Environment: real
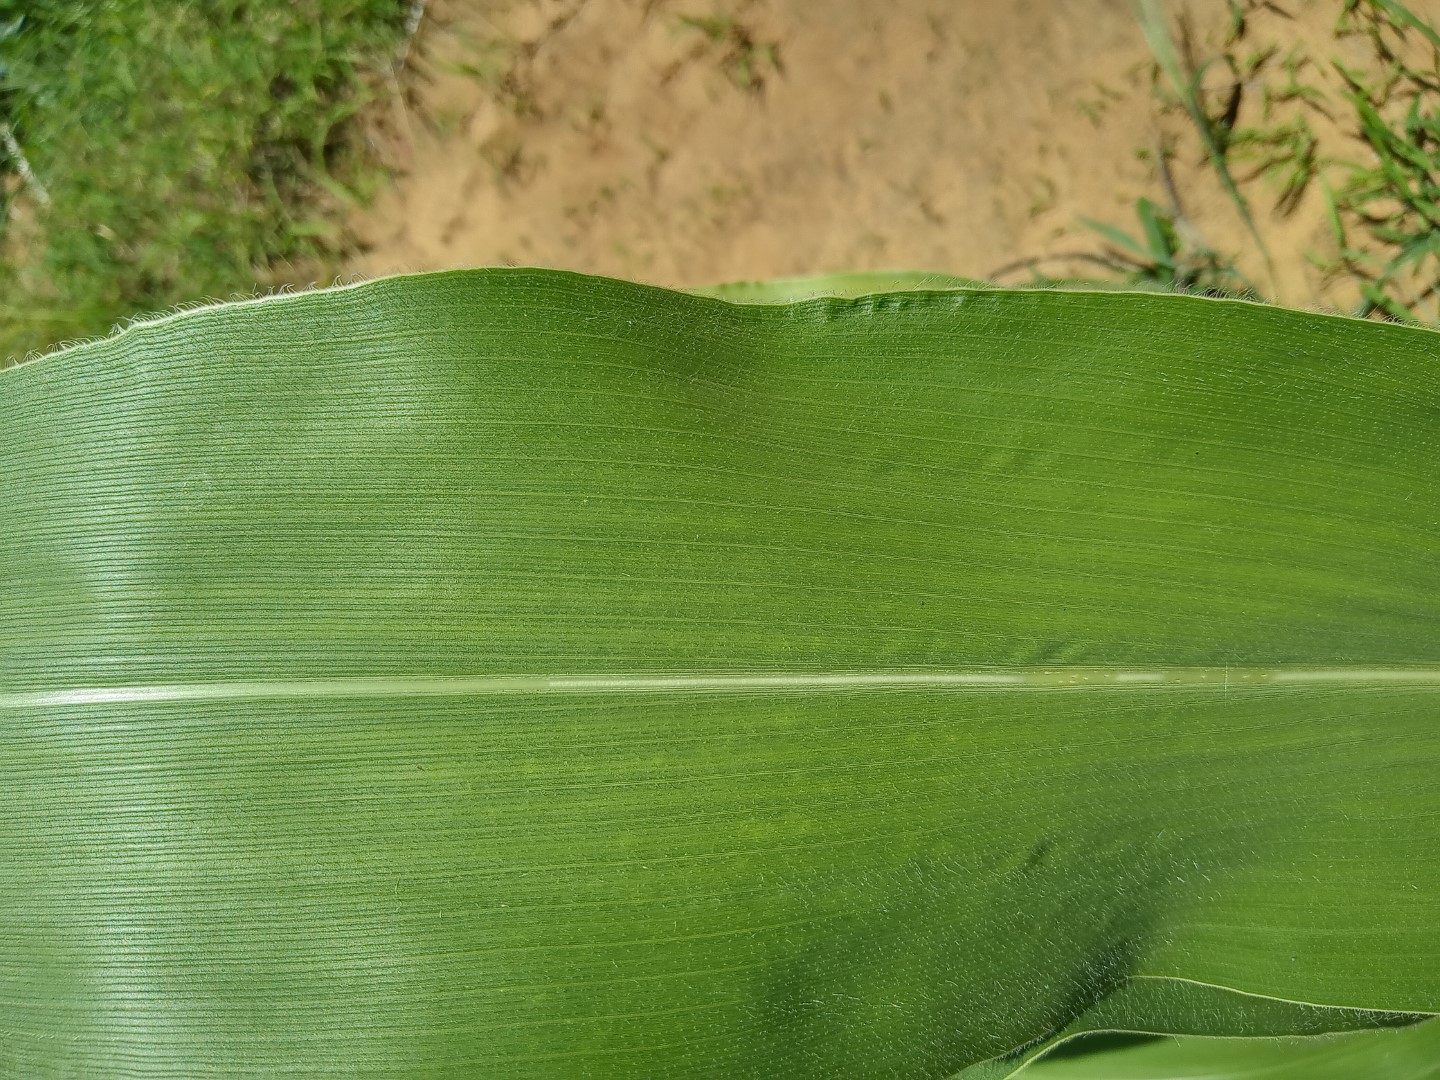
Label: healthy